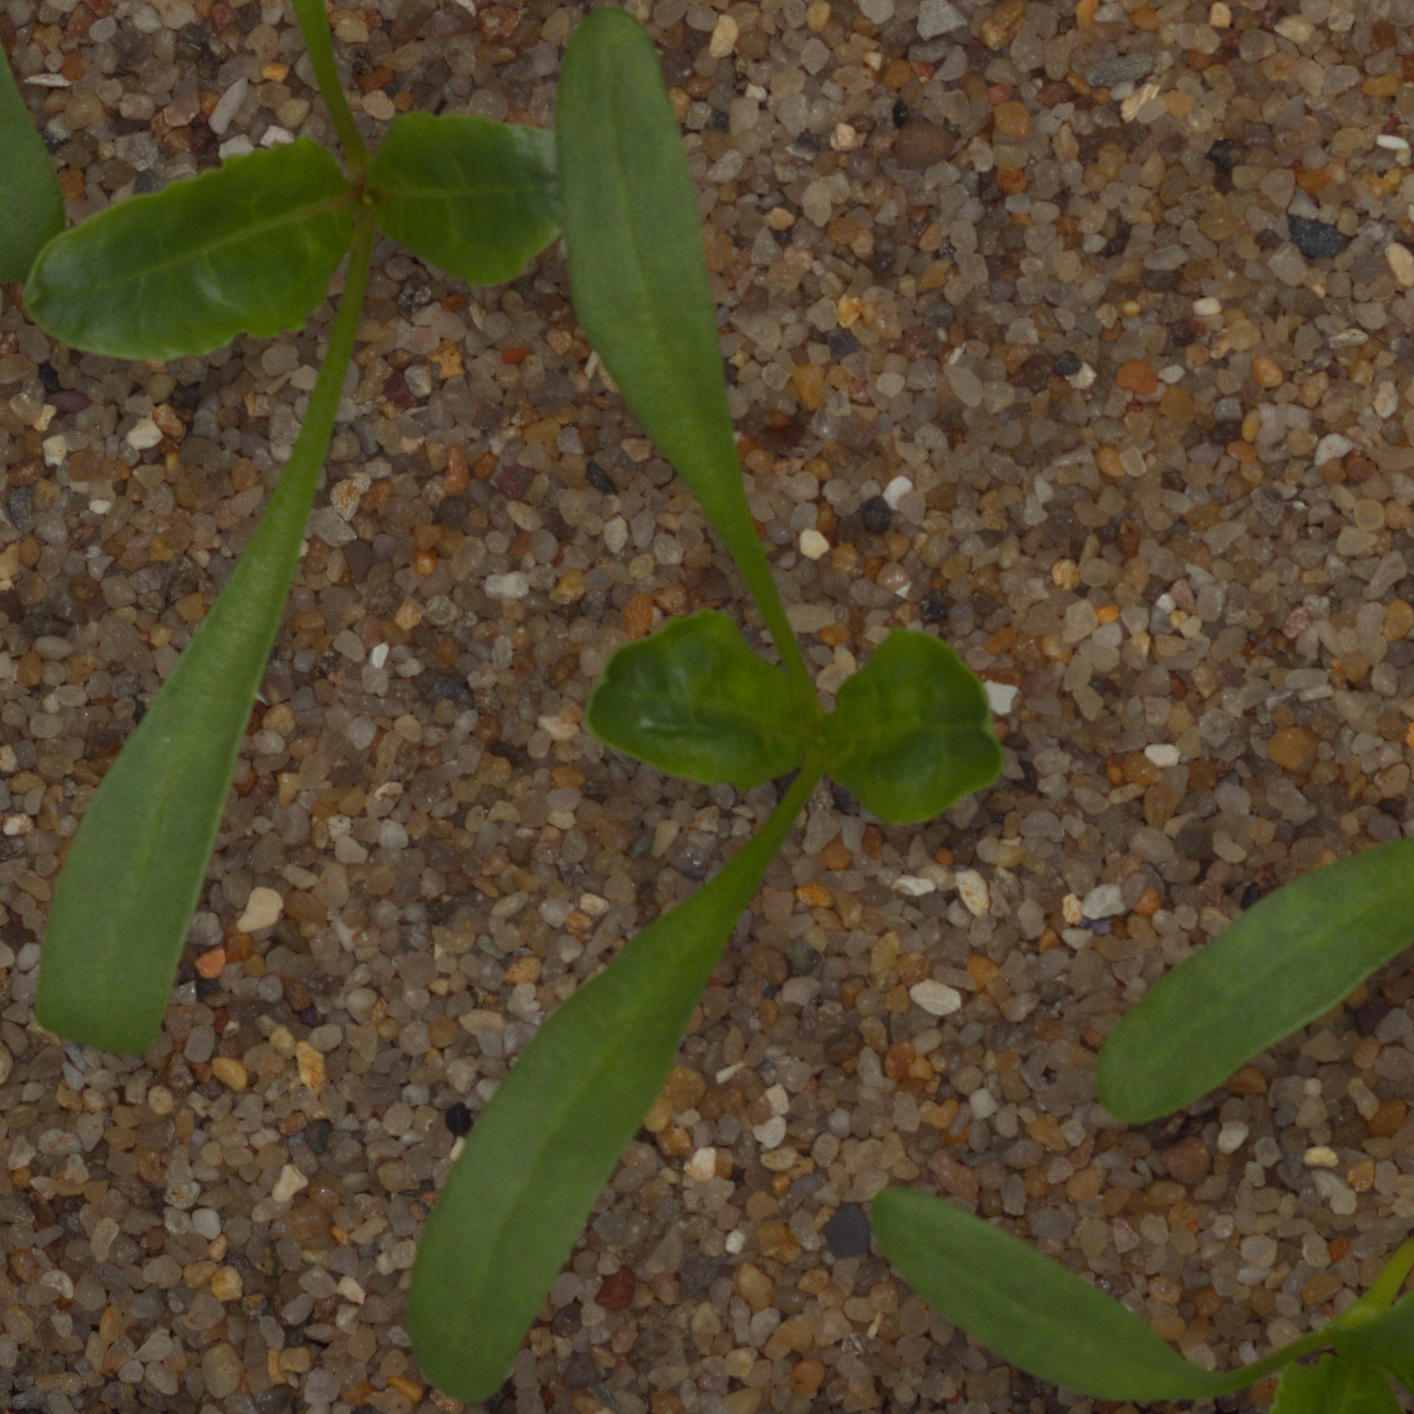
Label: sugar_beet